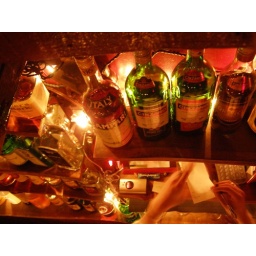
Looking down from the trapdoor on the 2nd floor of Albatross bar in piss alley